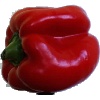
Label: Pepper Red 1